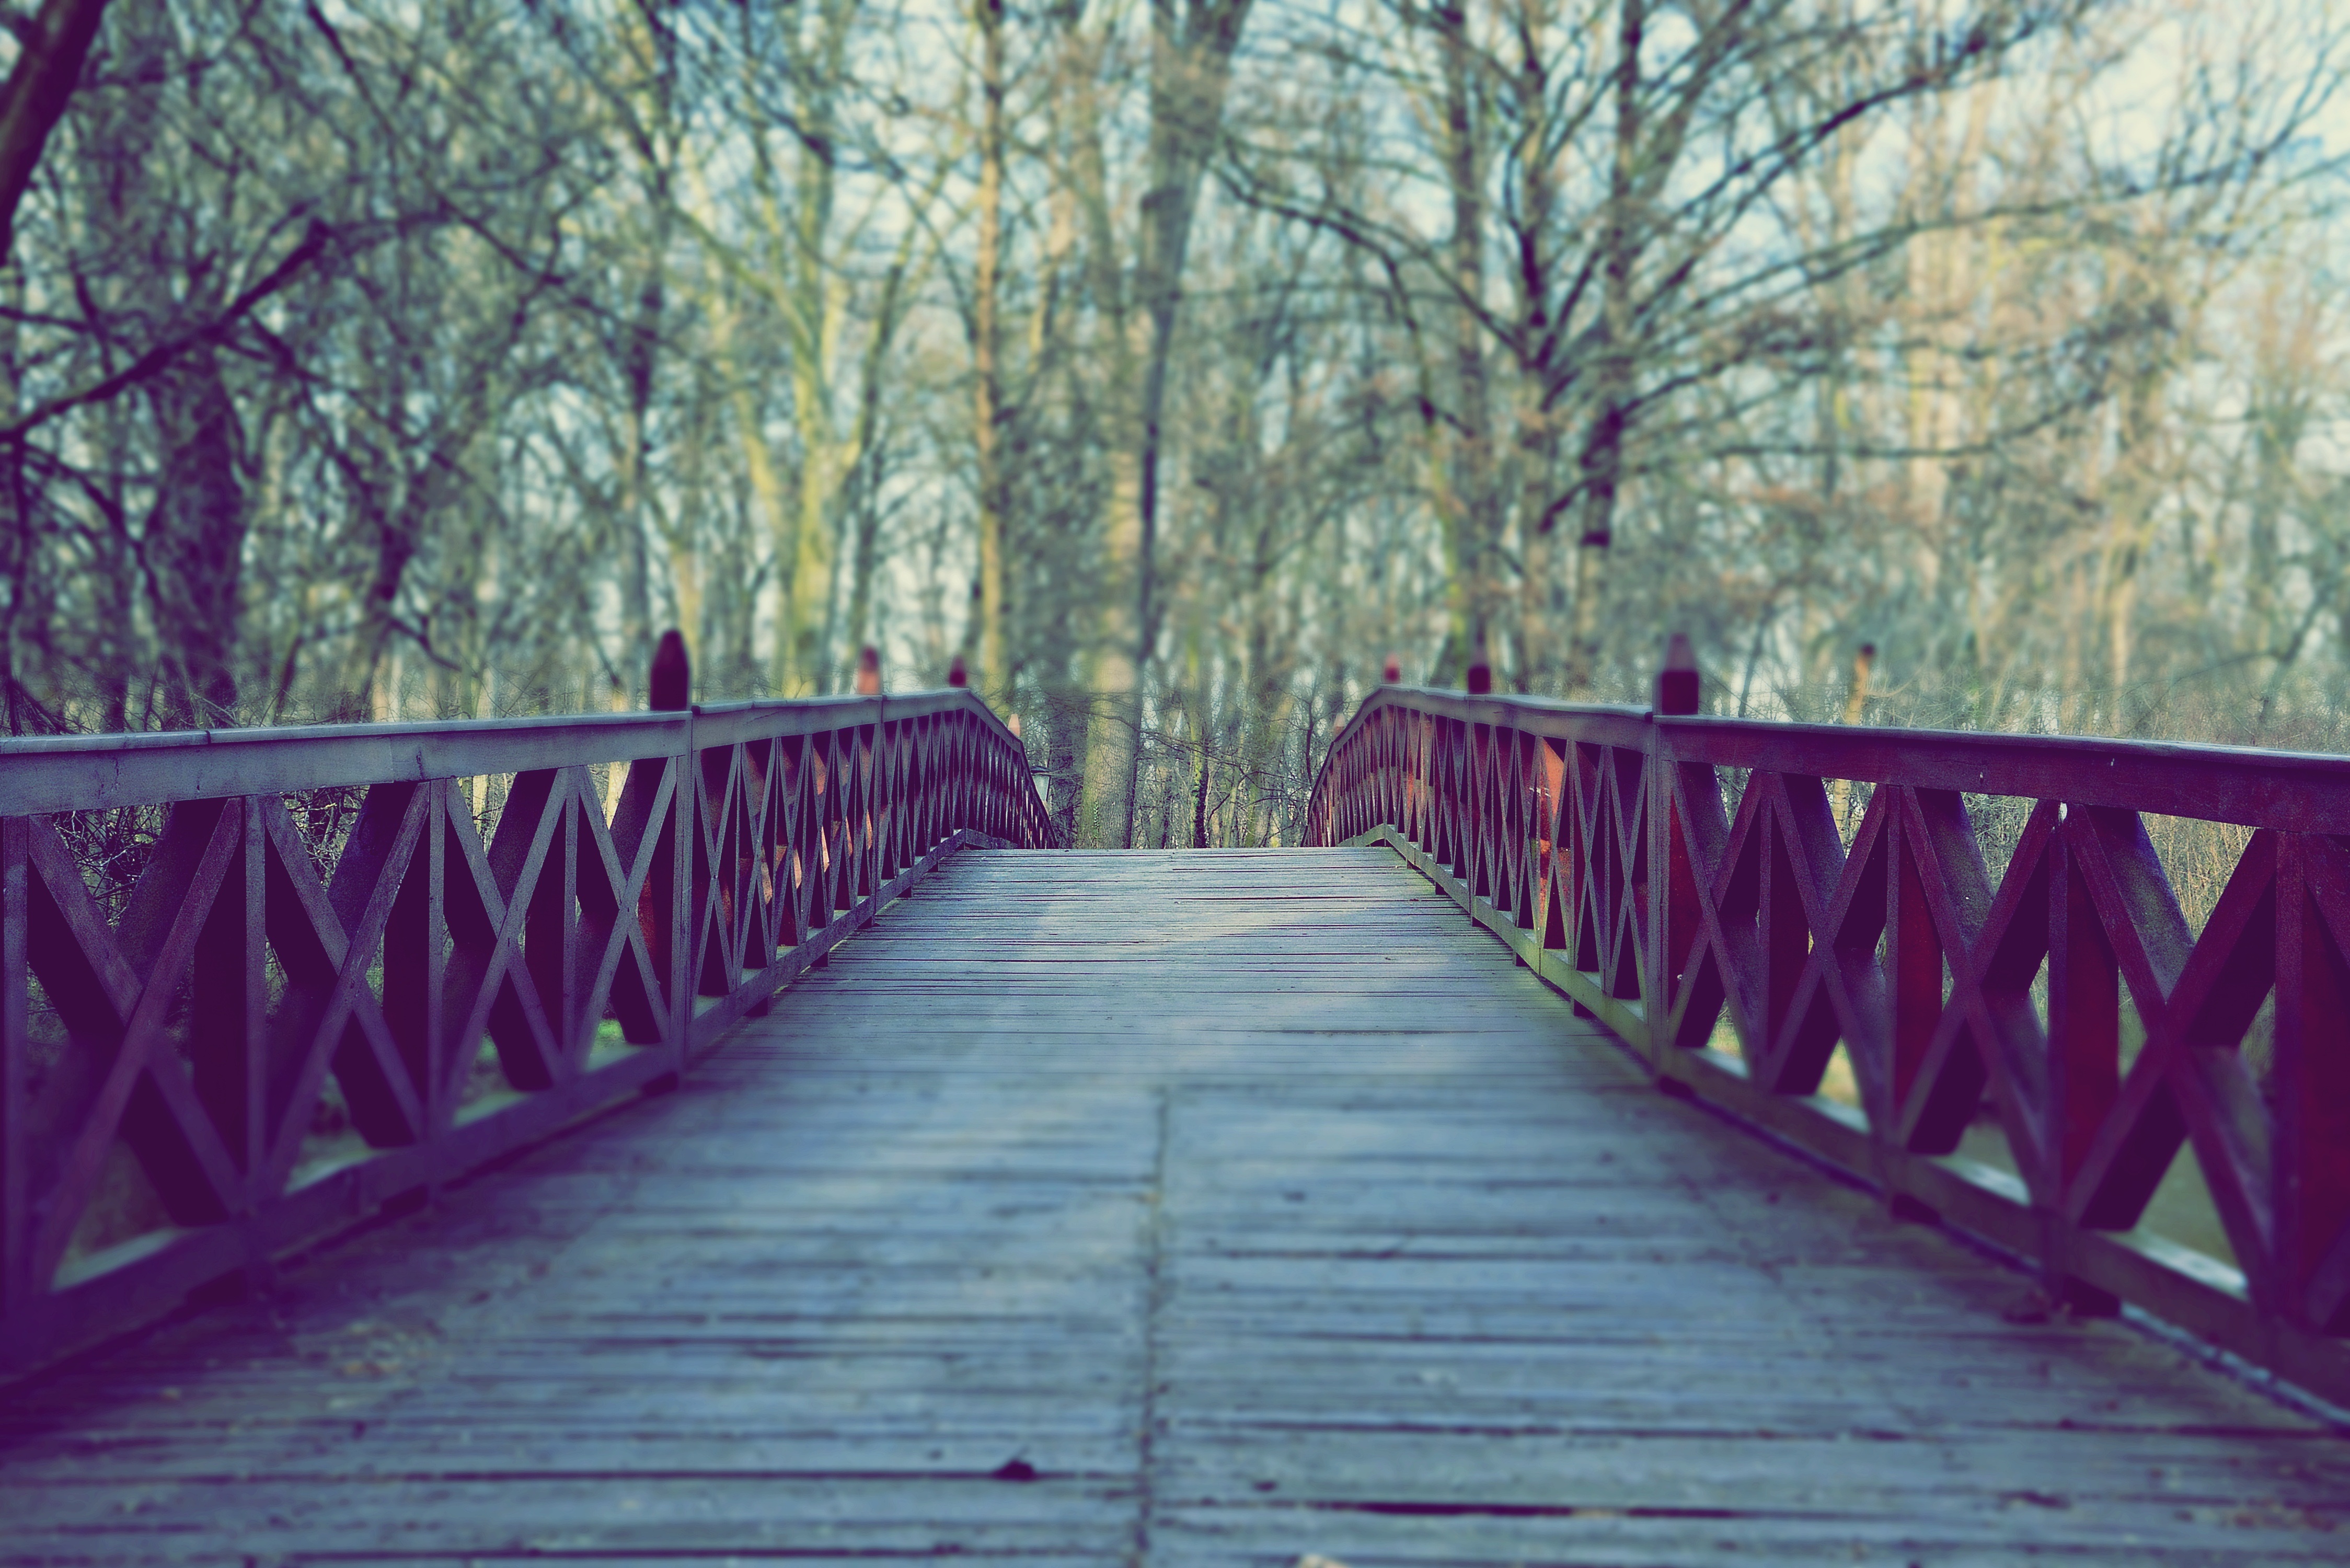
tree, winter, architecture, bridge, sunlight, morning, flower, walkway, spring, season, woodland